Plum Bun

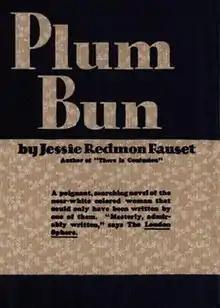
First edition

Plum Bun: A Novel Without a Moral is a novel by Jessie Redmon Fauset first published in 1928. Written by an African-American woman who, during the 1920s, was the literary editor of "The Crisis", it is often seen as an important contribution to the Harlem Renaissance.